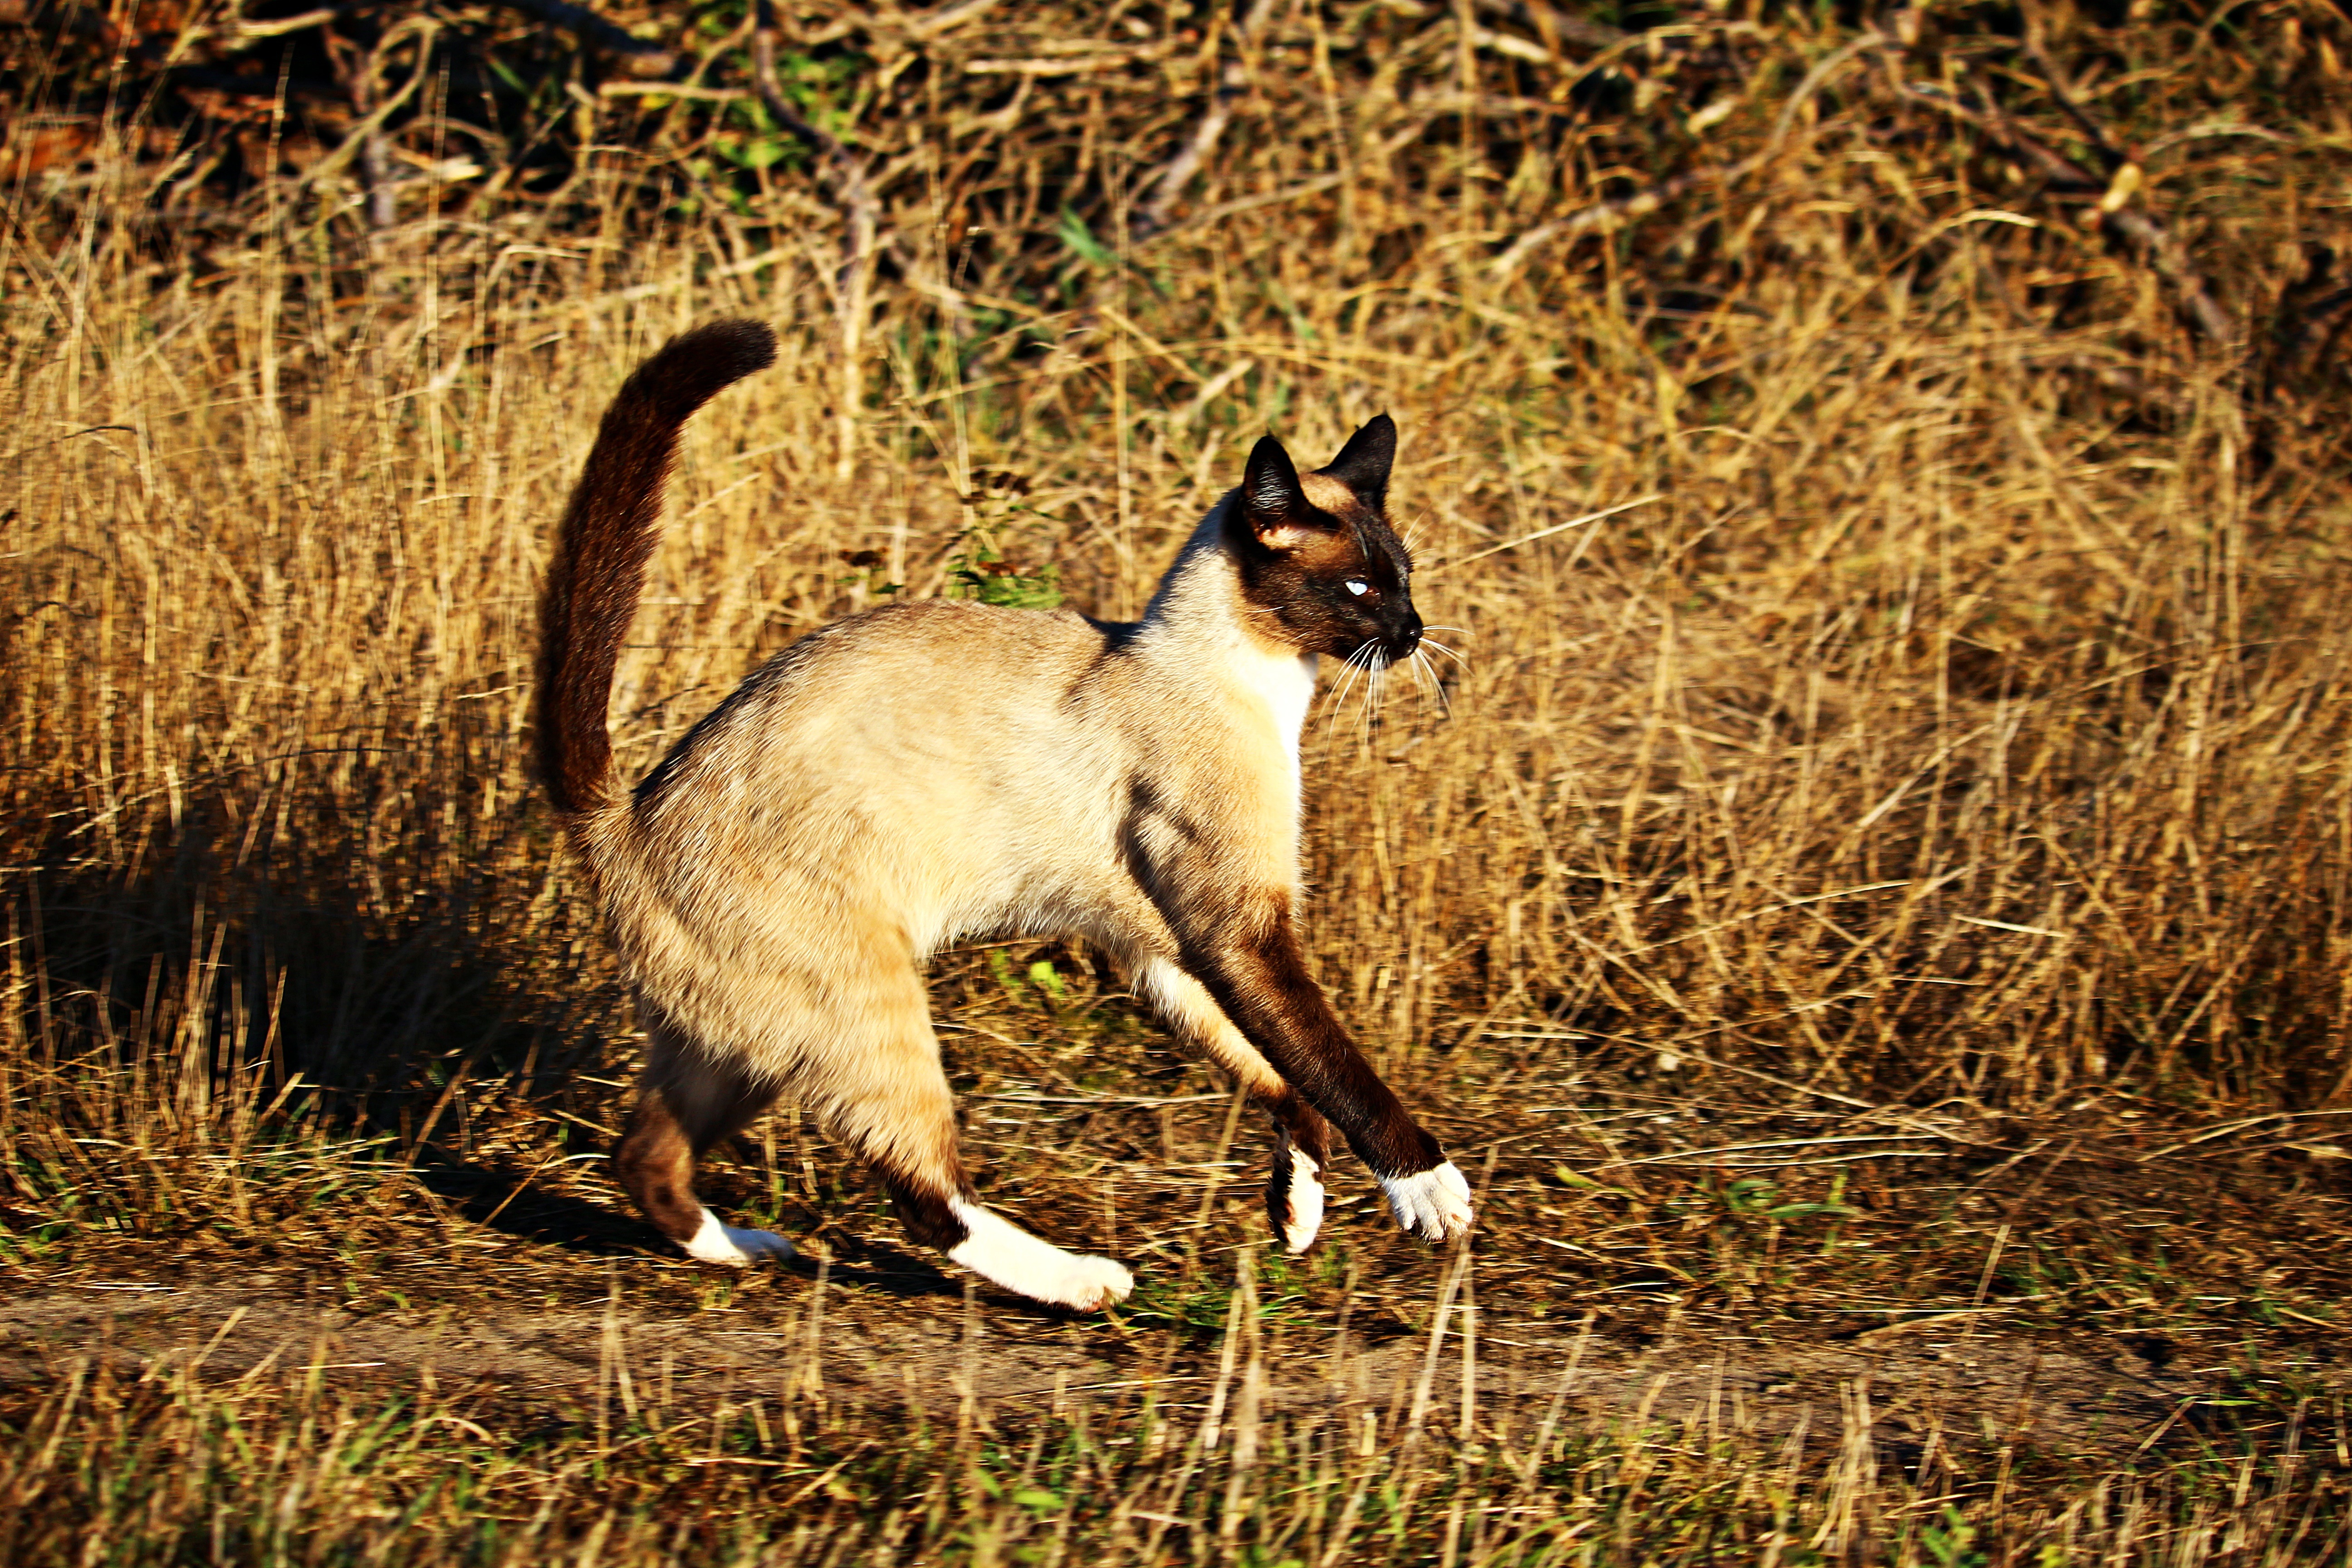
grass, wildlife, kitten, cat, autumn, mammal, fauna, siam, vertebrate, mieze, siamese, siamese cat, breed cat, cat portrait, wild cat, small to medium sized cats, cat like mammal